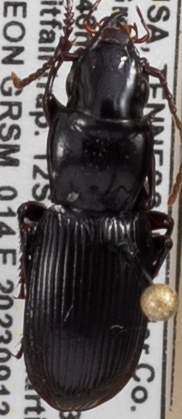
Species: Pterostichus acutipes acutipes
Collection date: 2023-09-12
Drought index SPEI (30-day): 1.45
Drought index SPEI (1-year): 0.03
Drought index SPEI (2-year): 0.63